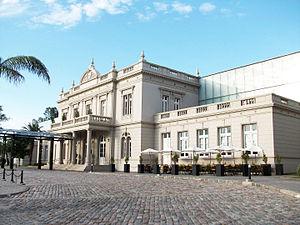
La province de Santiago del Estero est une province de l'Argentine, située dans la région du Gran Chaco, dans le centre-nord du pays. Sa capitale est la ville de Santiago del Estero. En 2010 la population recensée se montait à 896 461 habitants. En 2018 sa population était estimée à 958 000 habitants.